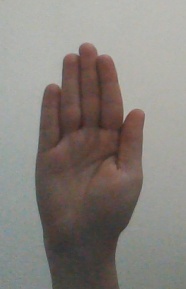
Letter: seen